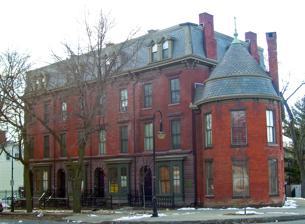
Building: Harlow Row
Country: United States of America
Year built: 1874
Historic house in New York, United States United States historic place Harlow Row U.S. National Register of Historic Places Row in 2007 Location Poughkeepsie , NY Coordinates 41°42′05″N 73°55′53″W / 41.70139°N 73.93139°W / 41.70139; -73.93139 Built ca. 1874 Architect William Harlow Architectural style Second Empire , Romanesque Revival NRHP reference No. 82001142 Added to NRHP 1982 Harlow Row , also called Brick Row , is a group of brick townhouses in Poughkeepsie , New York , United States . While their address is given as 100-106 Market Street, they are actually located on a short side street referred to as Little Market Street, across from a small park with the Soldiers' and Sailors' Memorial Fountain, on the residential southern fringe of the city's downtown. The row consists of four red brick Second Empire townhouses, three stories in height with the mansard roofs typical of the style . The lower stories are rusticated, with arched doorways. An unusual Romanesque Revival tower is located on the north end. They were probably built in the 1870s by William Harlow, a former mayor of the city and architect of St. Paul's Church in the city.  He may have been inspired by the attempt of another former mayor, Harvey G. Eastman, to build affordable townhouses near the park now named for him, but on a smaller scale. The row appears on city tax maps from the mid-1870s with Harlow identified as owner of the whole property. However, he was not apparently successful, since the same maps list no traceable owner of the houses themselves. In the 1880s, two local lawyers are identified as owners, and later on Charles Robinson, a liquor wholesaler . He probably added the tower sometime between 1887 and 1895. Other than some gutting of the south and west bays in 1981 to replace the windows, the houses and their period interior features remain intact. In 1982 the row was added to the National Register of Historic Places . The houses fell into disrepair in the late 20th century, one of many highly visible historic buildings in the city to do so. In 2000 Dutchess County awarded a local nonprofit, Hudson River Housing, $194,000 to rehabilitate the row into eight rental units and four commercial spaces. In 2002 the project was completed at a total cost of almost $2 million, and the company began making the units available for lease. References Hudson Valley portal